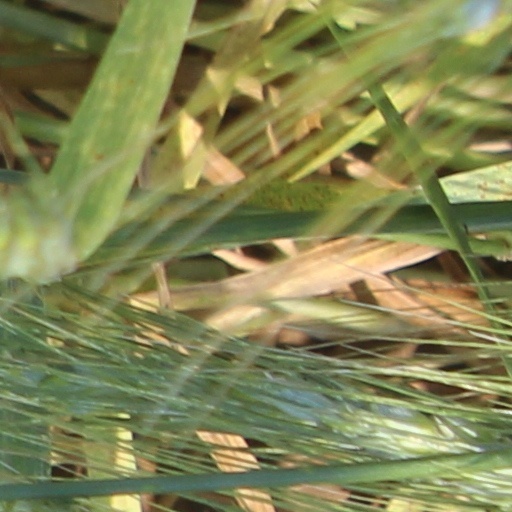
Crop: wheat